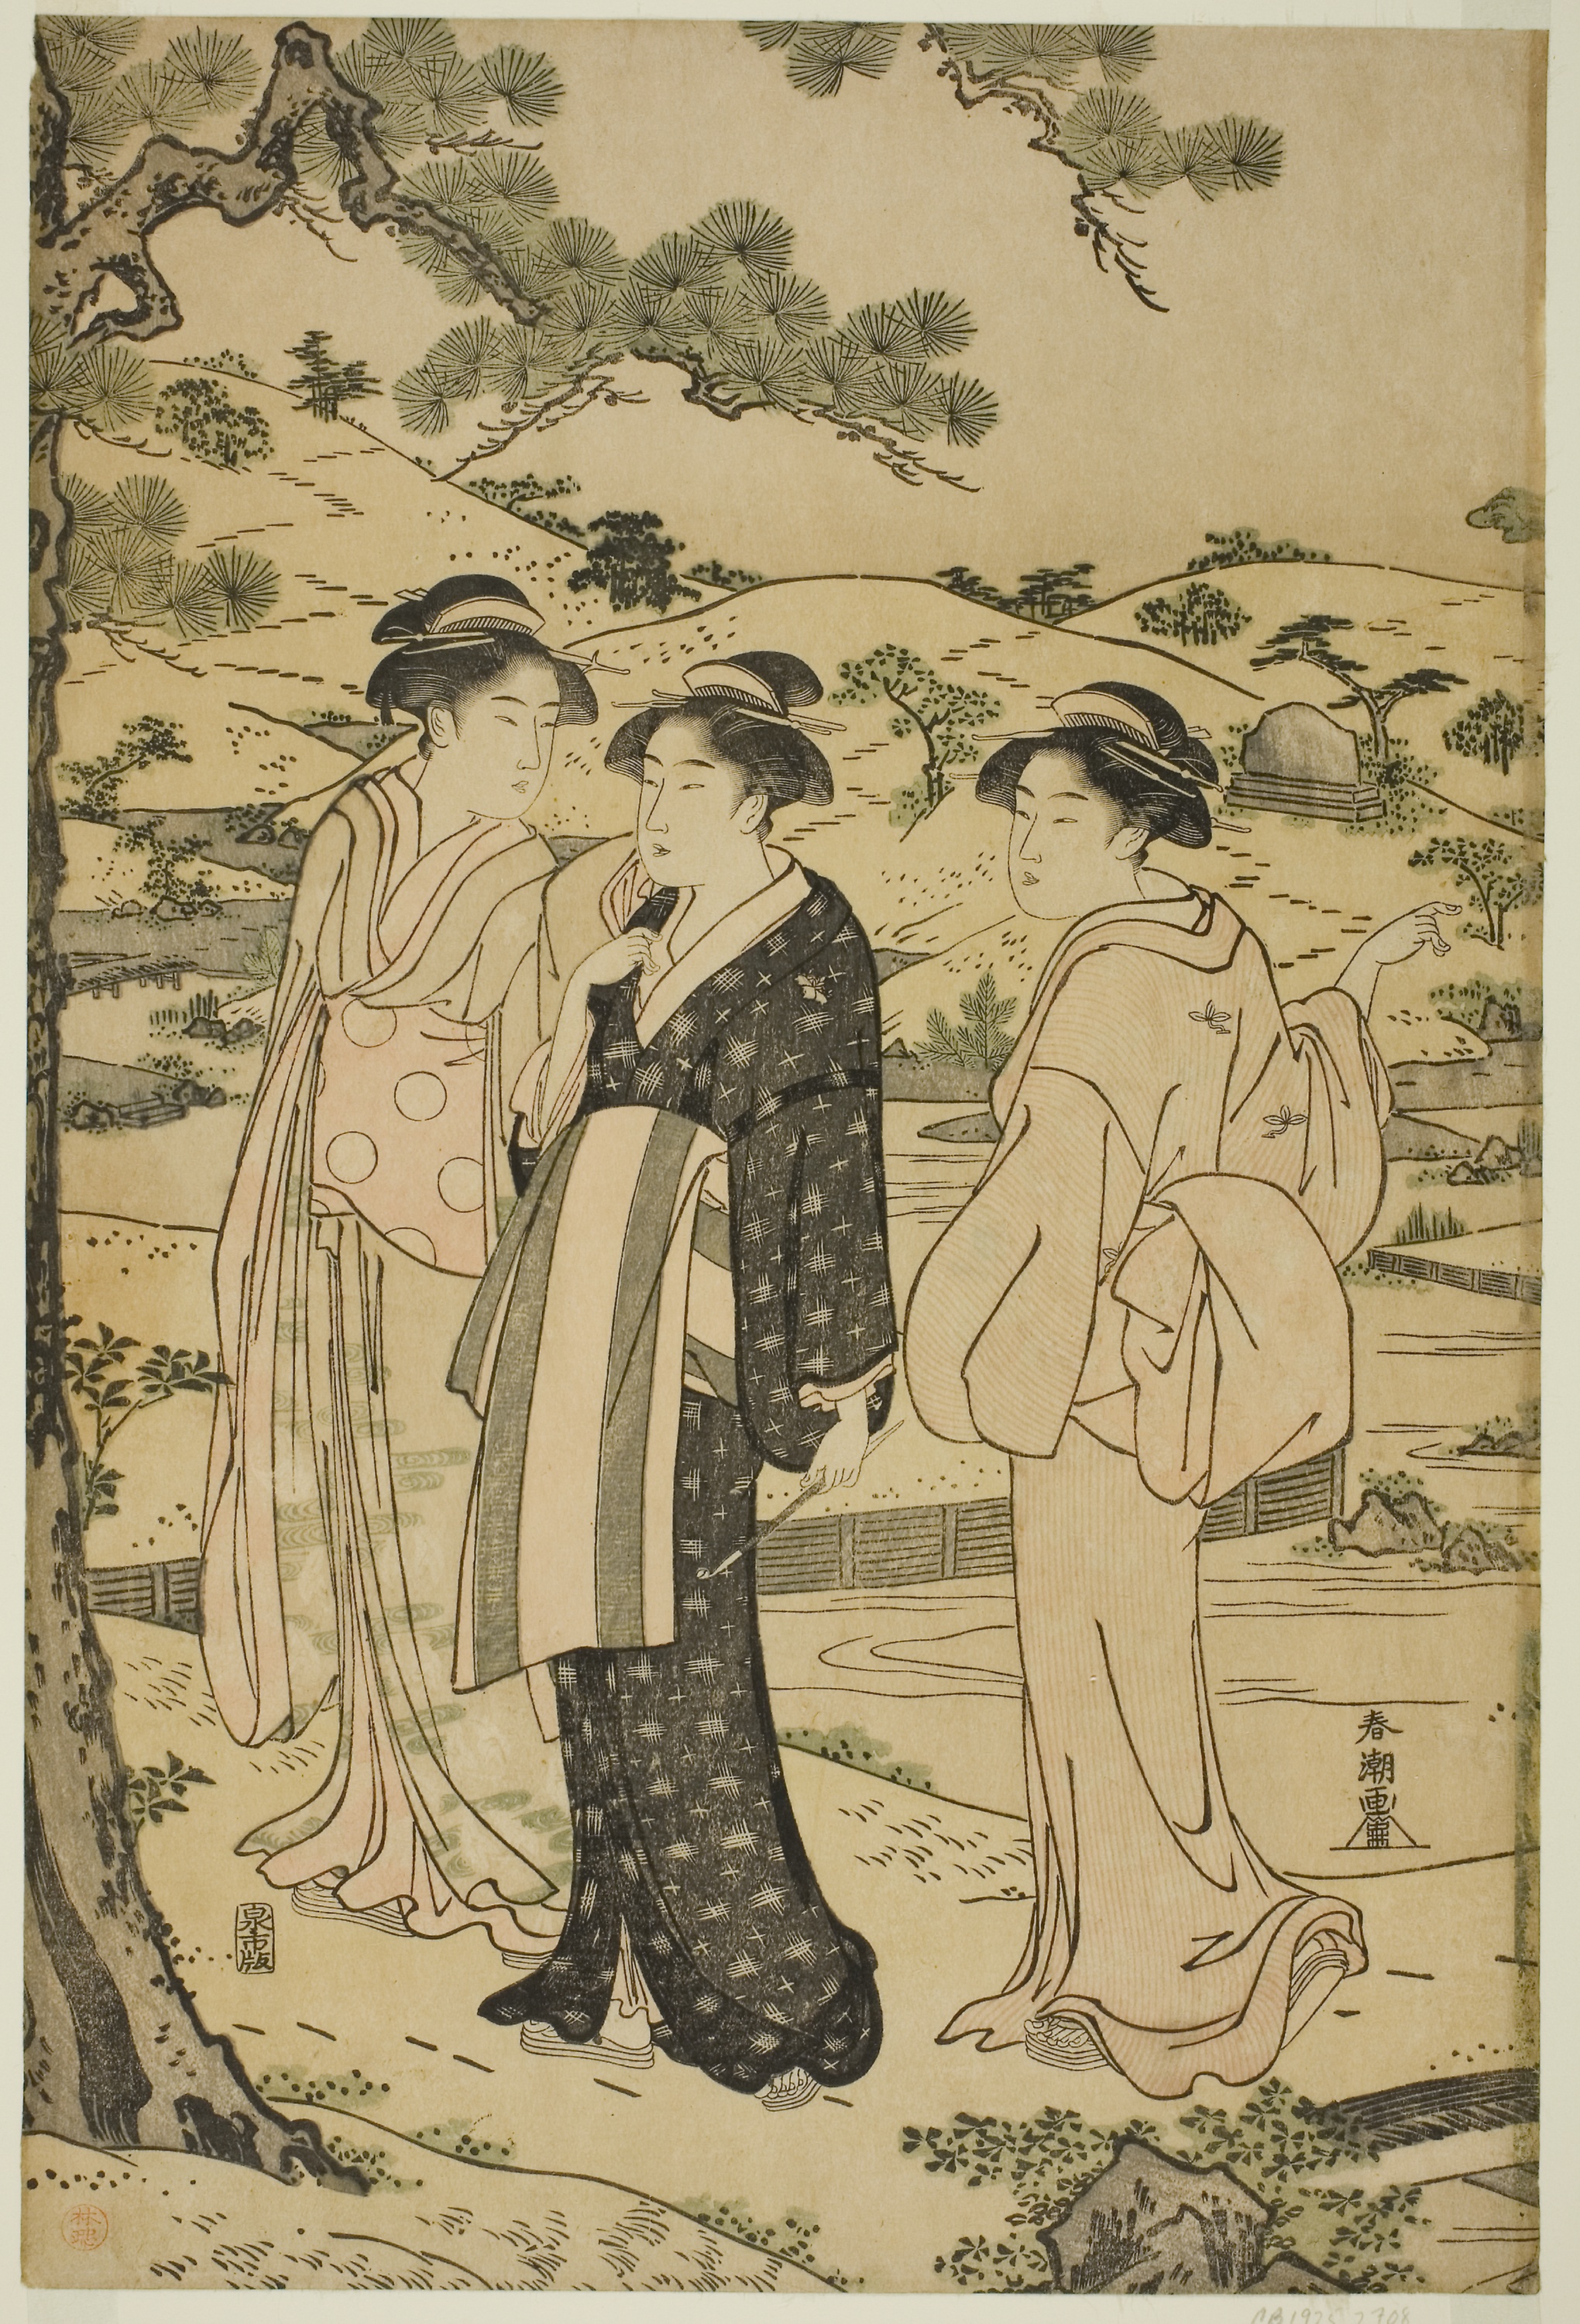
art, illustration, vintage clothing, retro style, printmaking